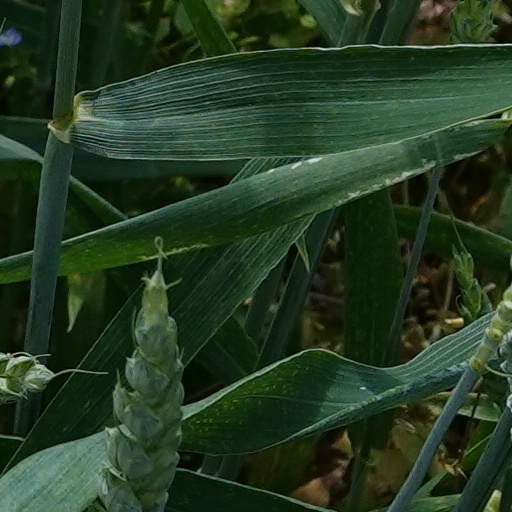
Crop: wheat